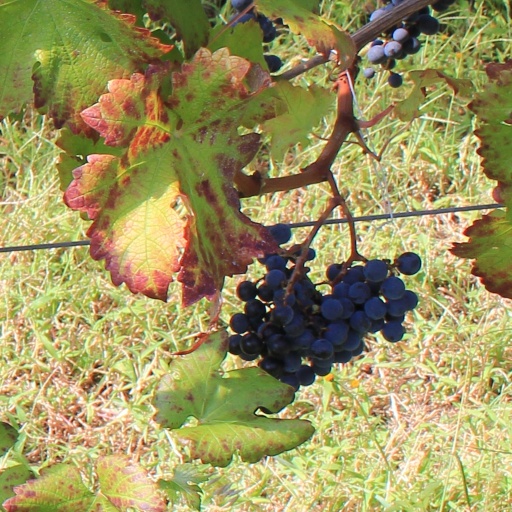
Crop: grape